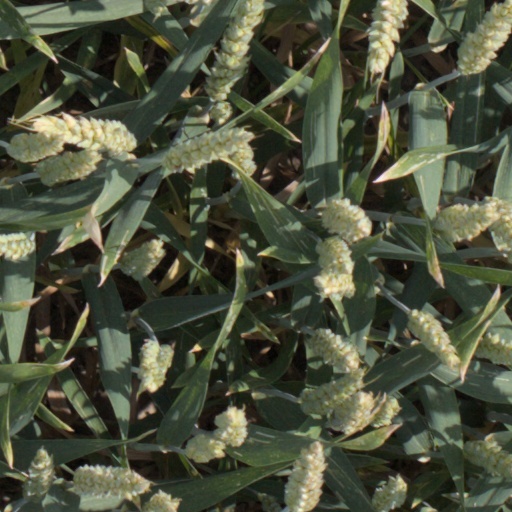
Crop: wheat